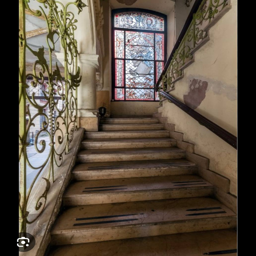
Burg Gutenberg